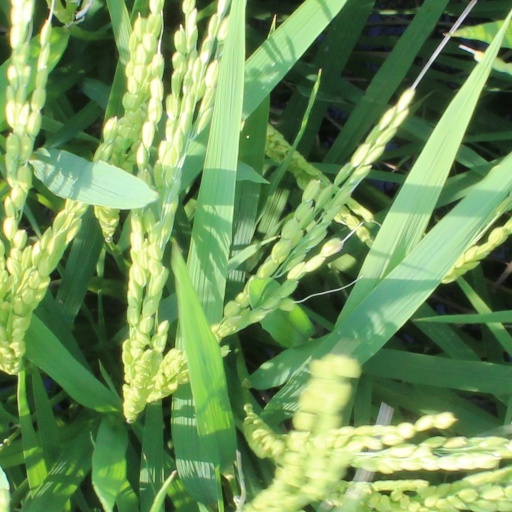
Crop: rice